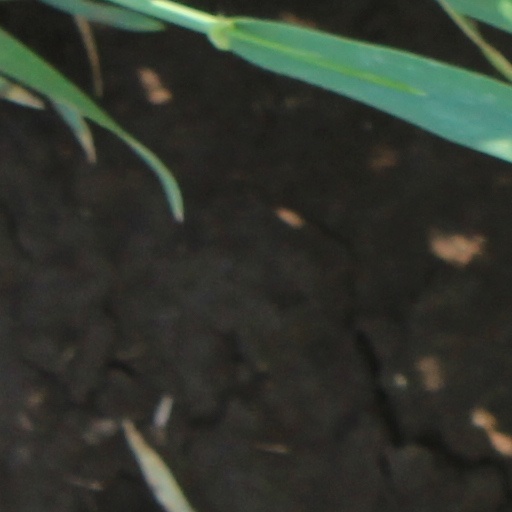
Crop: wheat